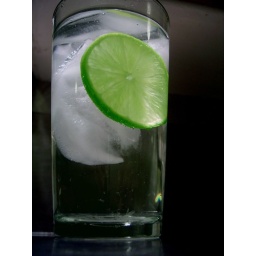
theres few things better than a slice of lime in a cold glass of water